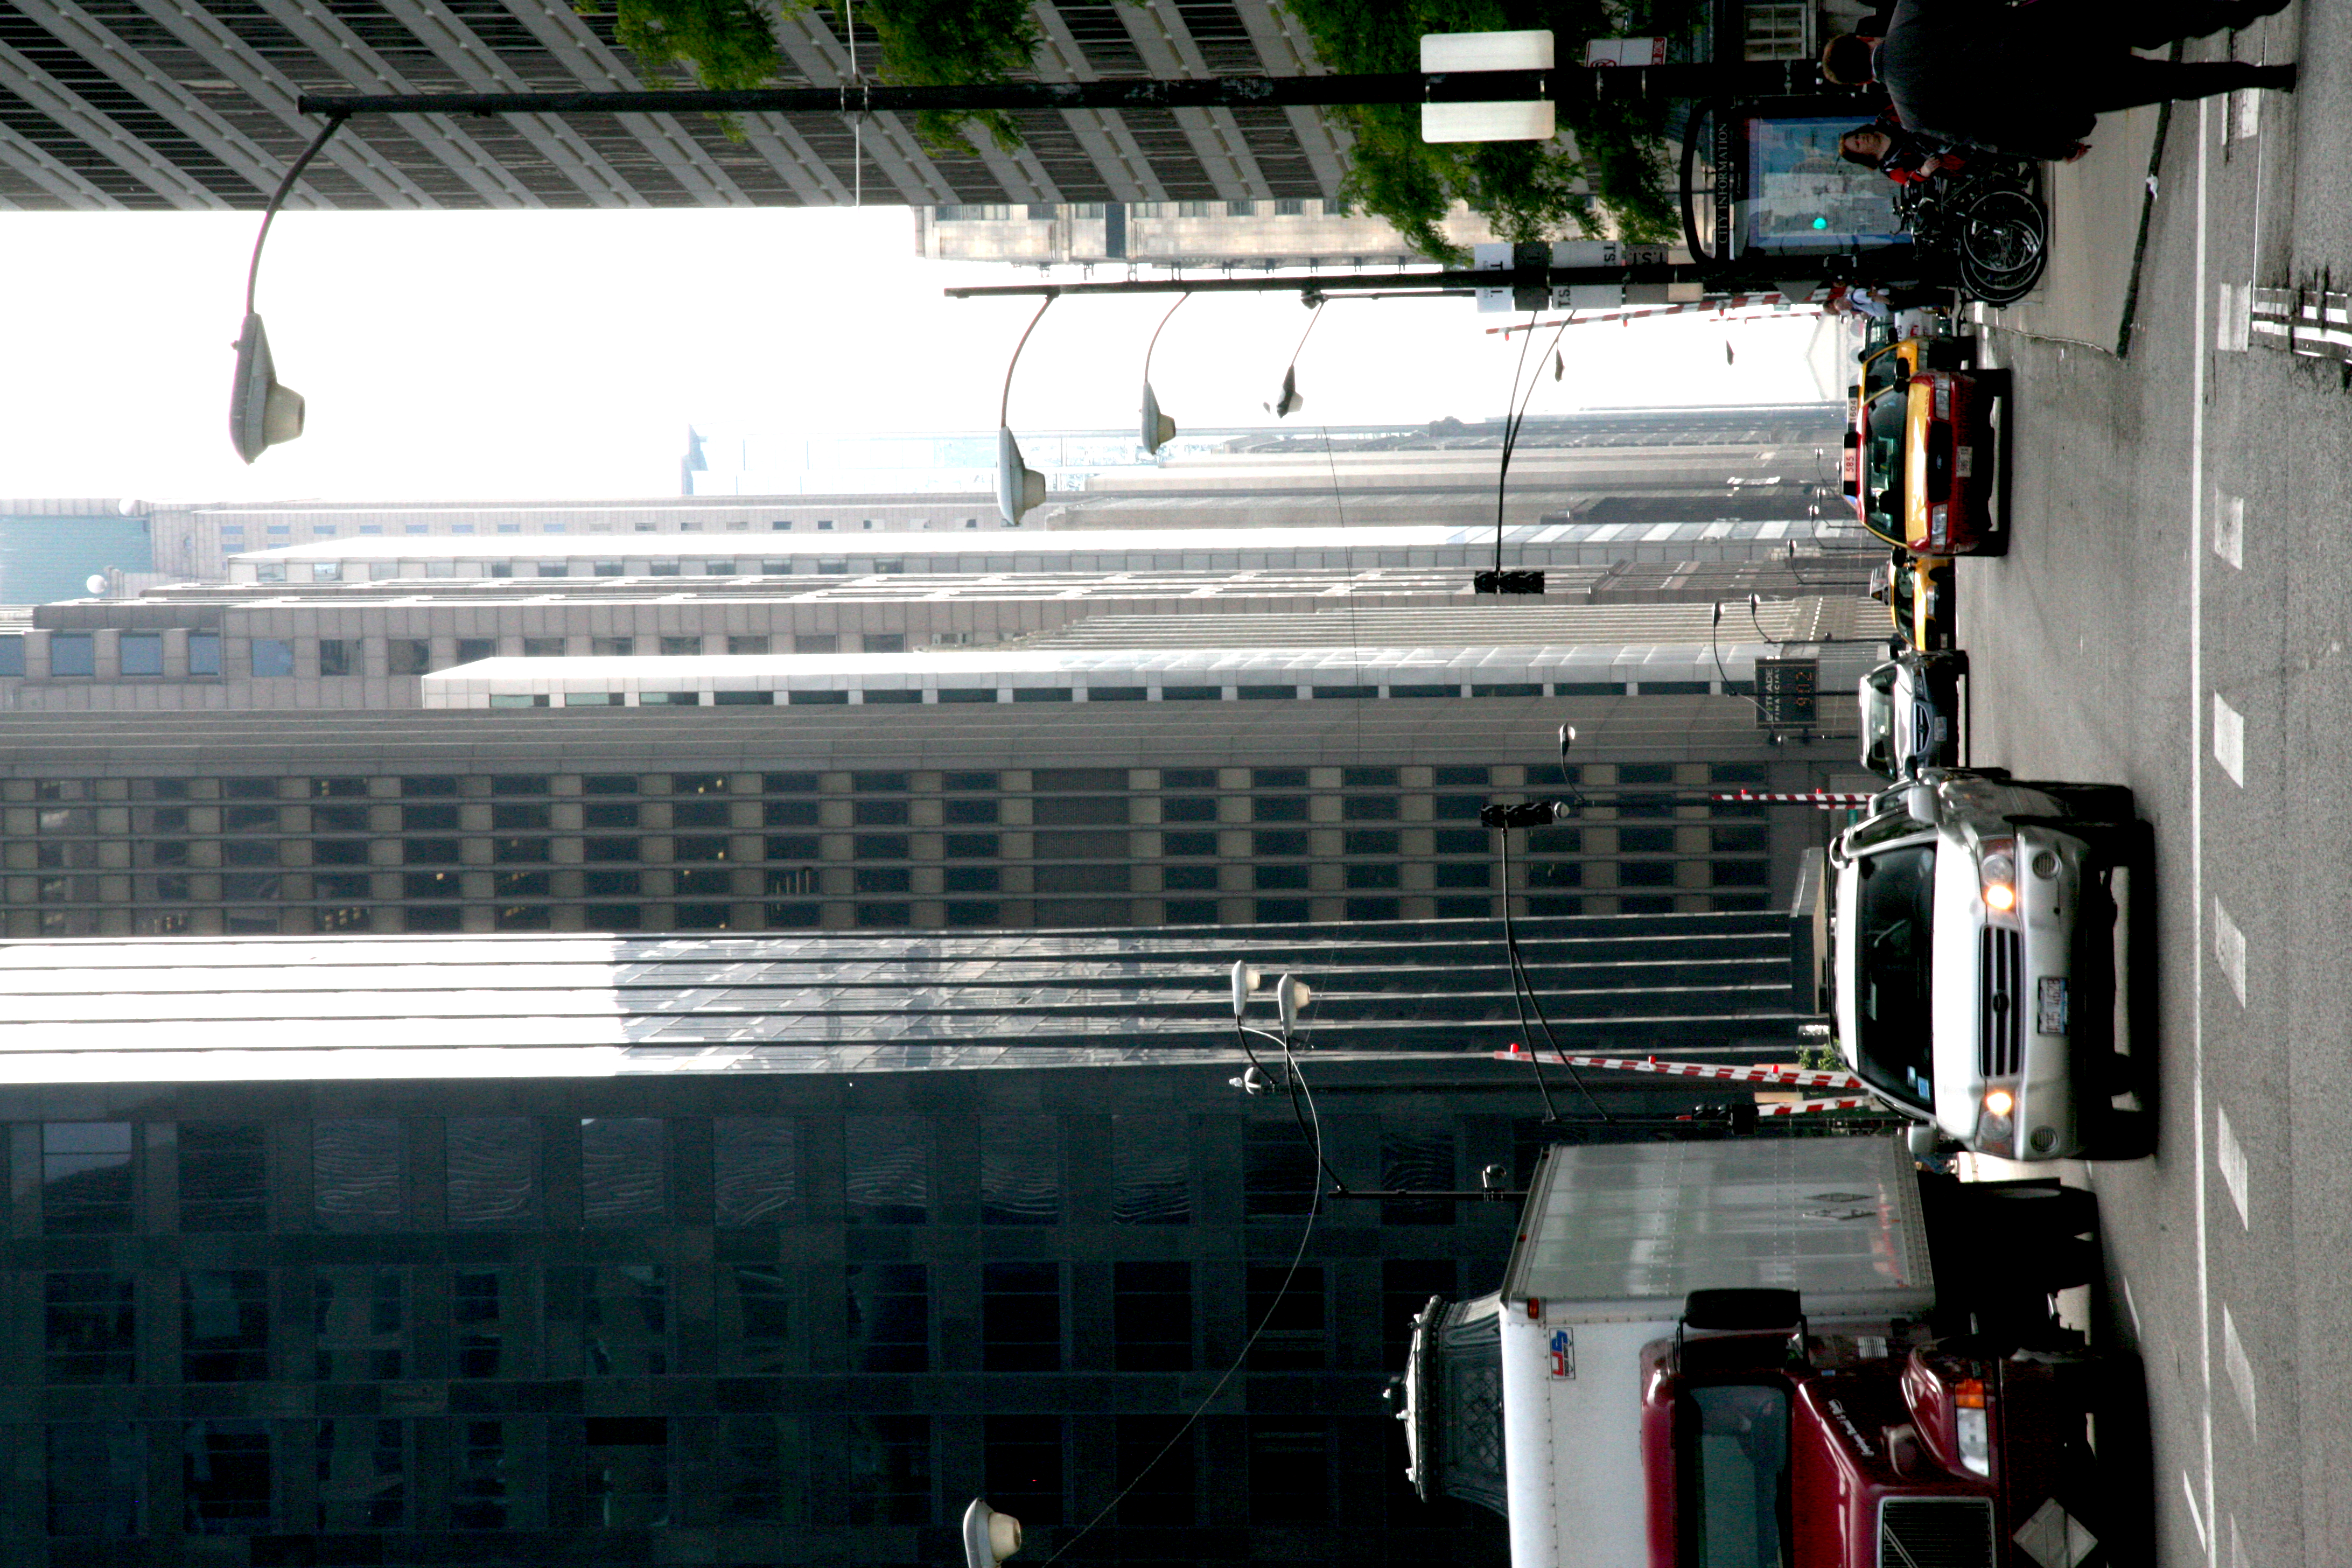
architecture, road, street, building, city, skyscraper, cityscape, downtown, chicago, facade, lane, lighting, tower block, infrastructure, 5d, loop, metropolis, neighbourhood, urban area, residential area, human settlement, metropolitan area